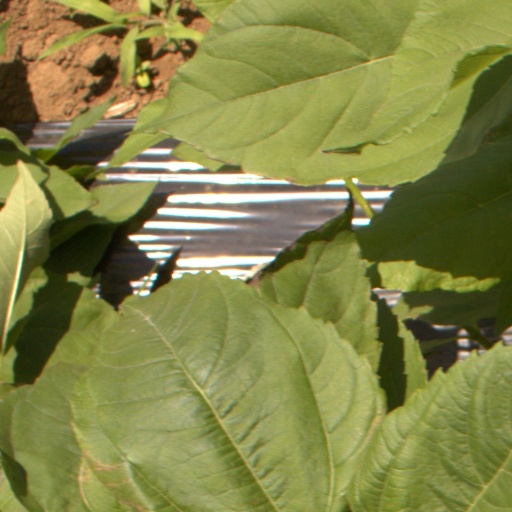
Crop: Jerusalem artichoke